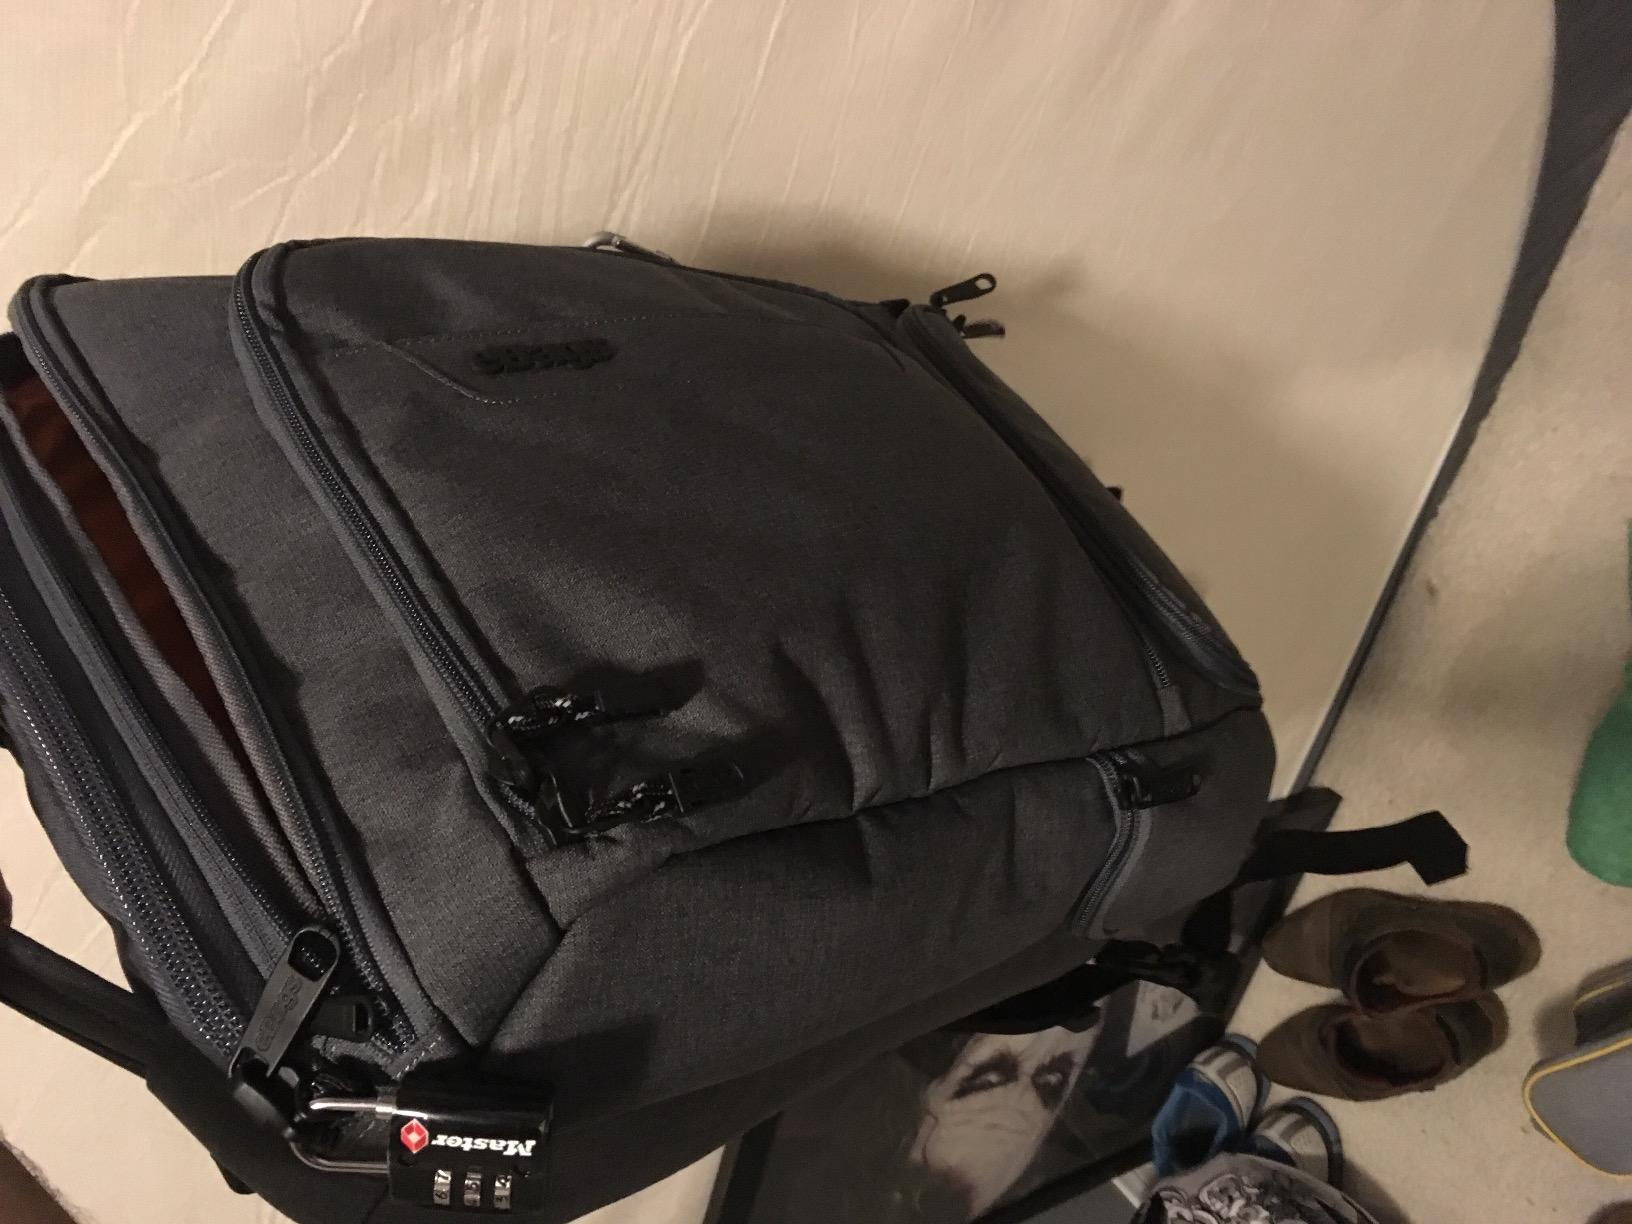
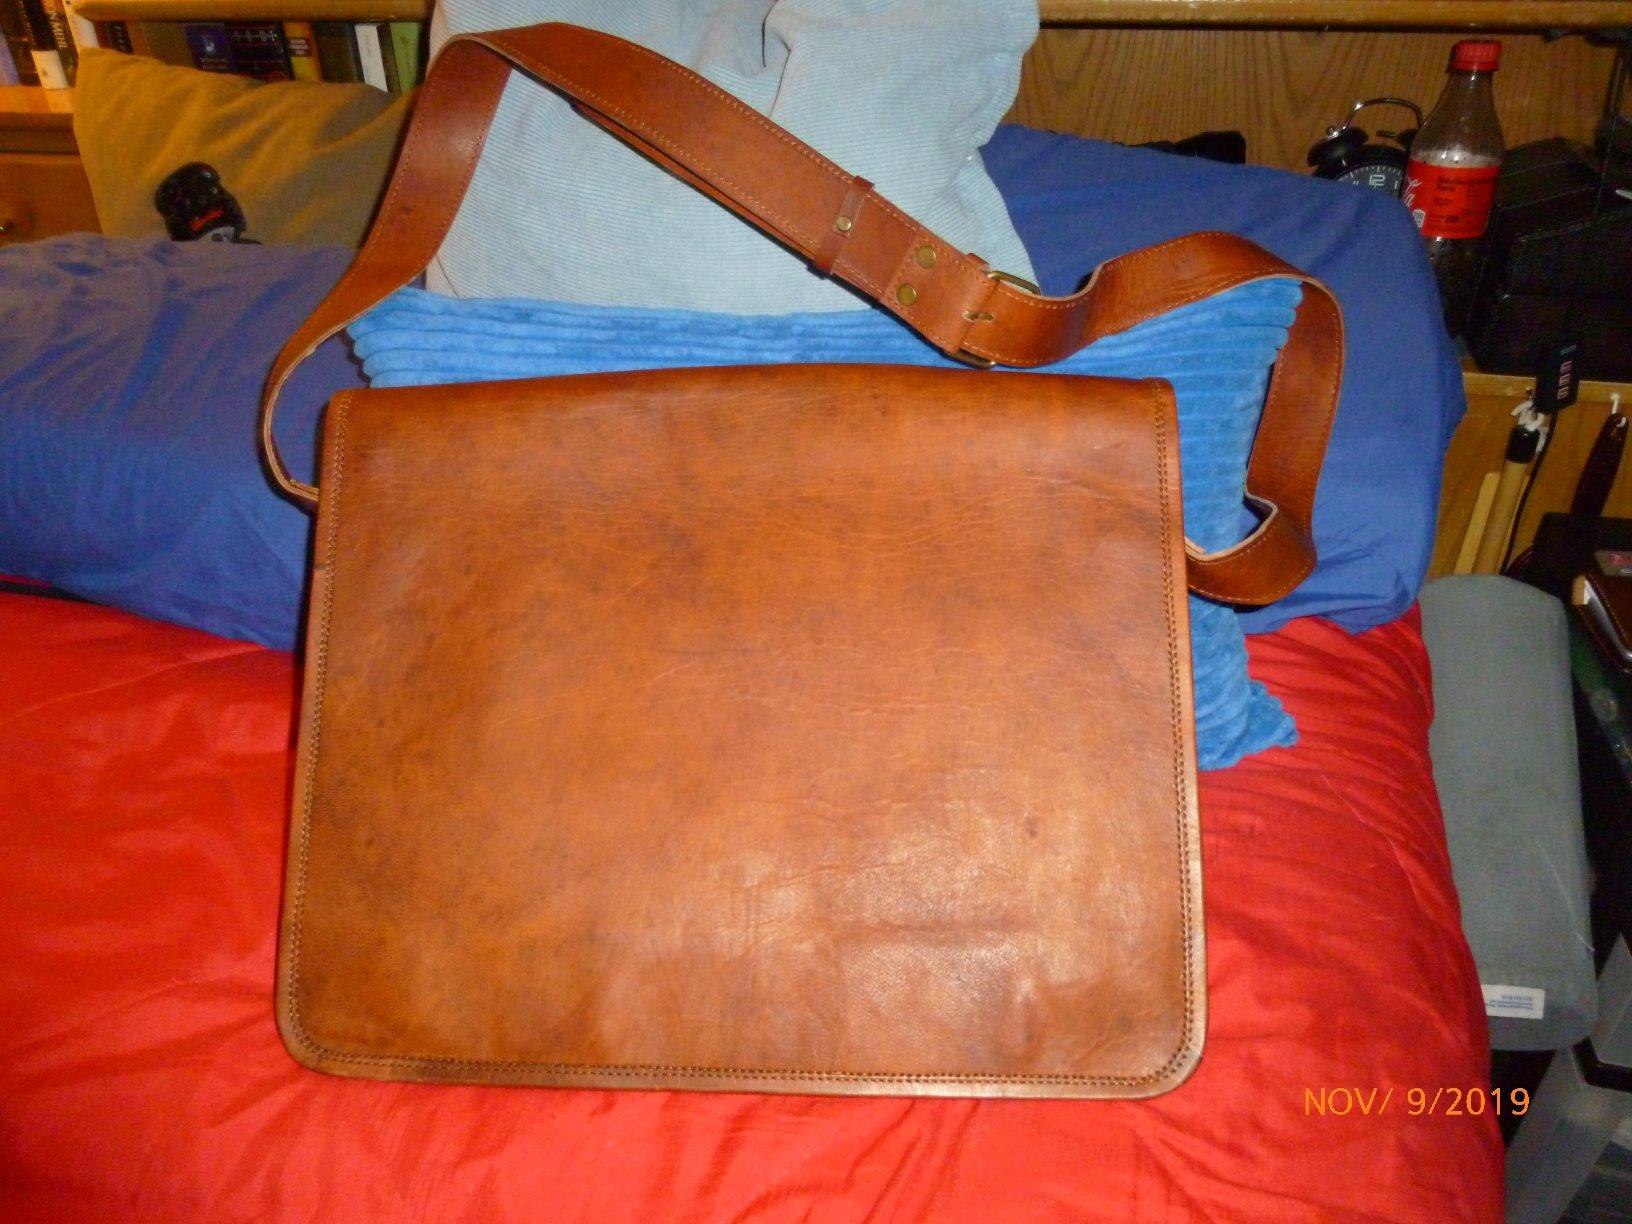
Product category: bag
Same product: no